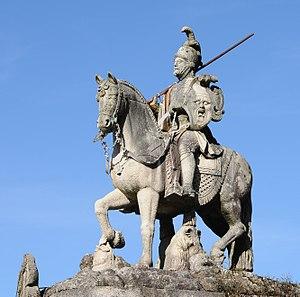
Cet article recense les statues équestres au Portugal.